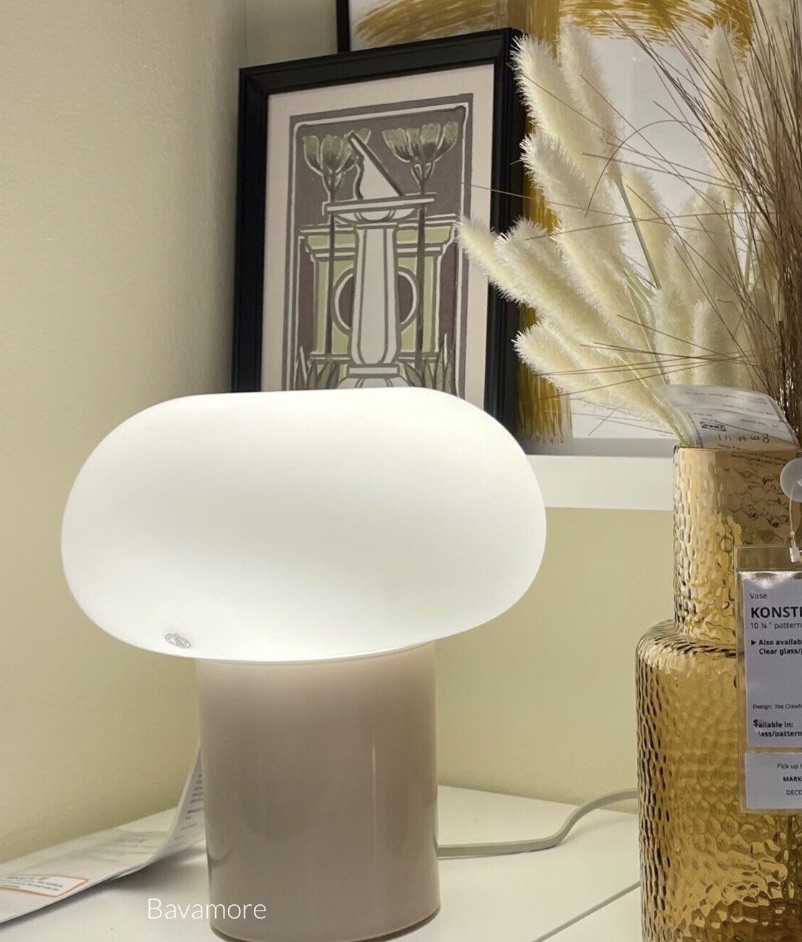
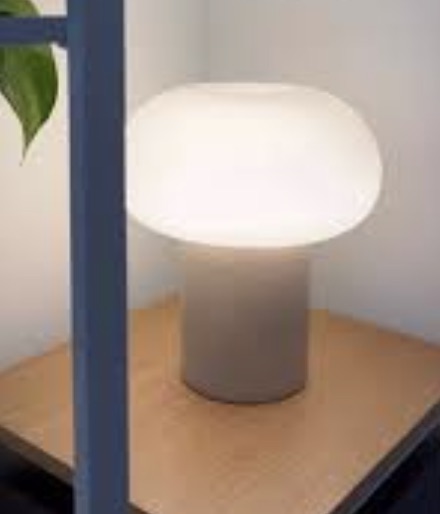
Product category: misc
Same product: yes